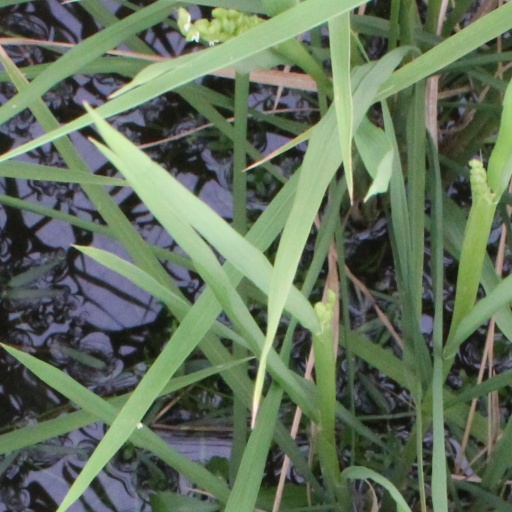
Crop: rice